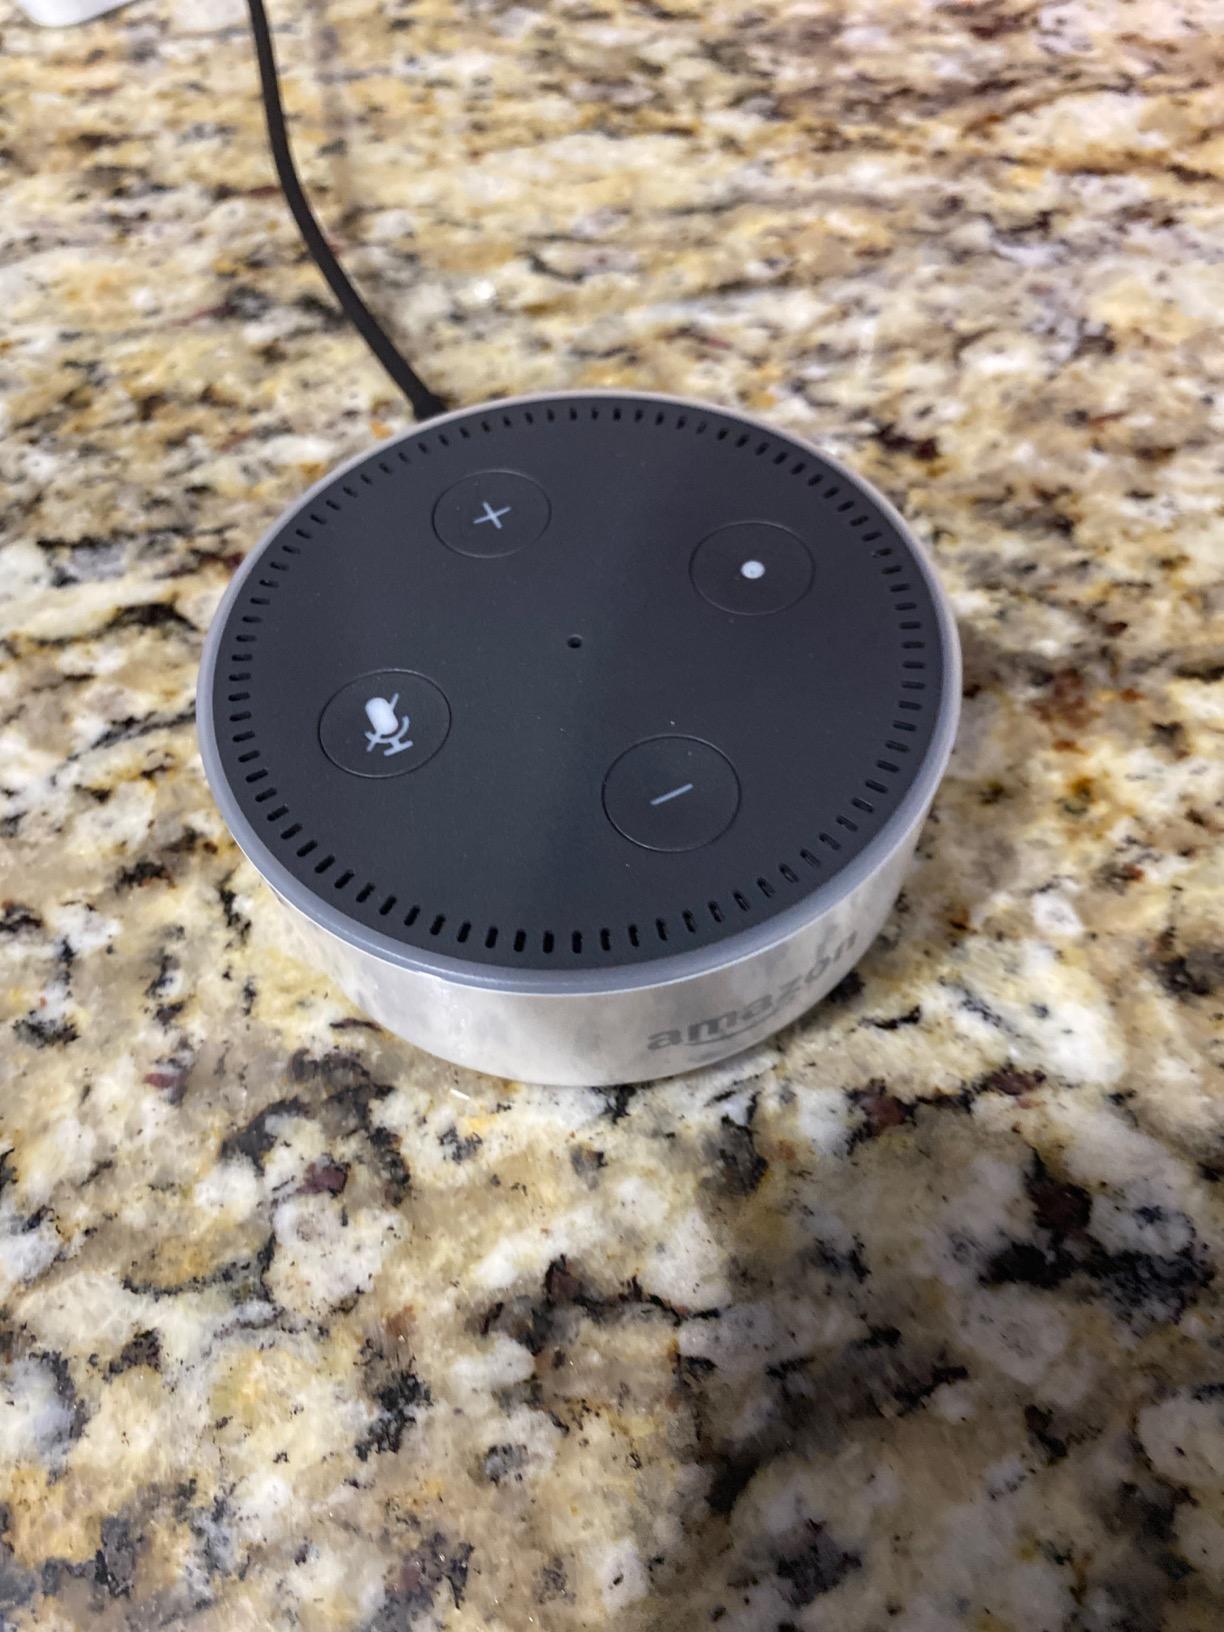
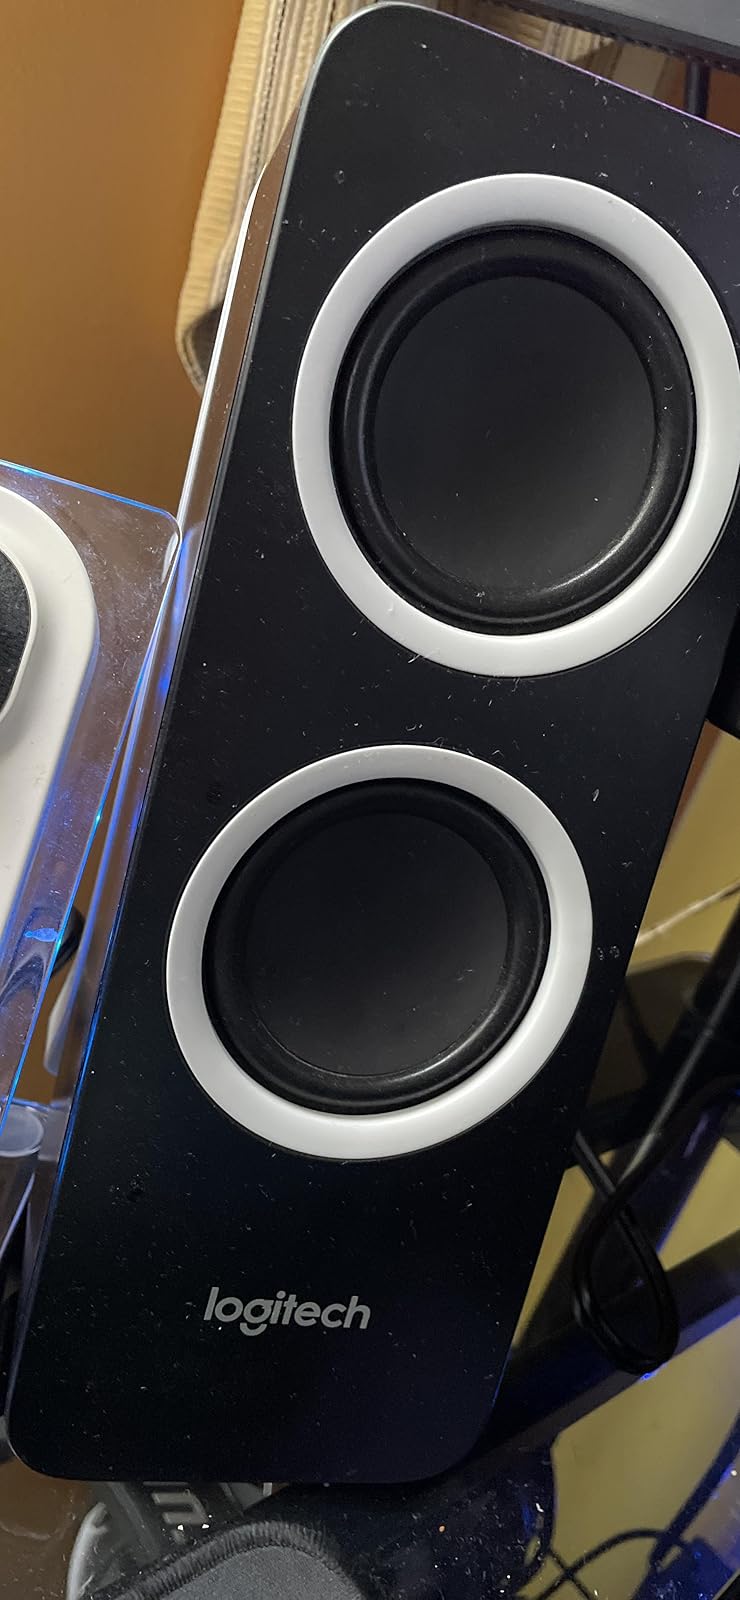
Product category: speaker
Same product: no